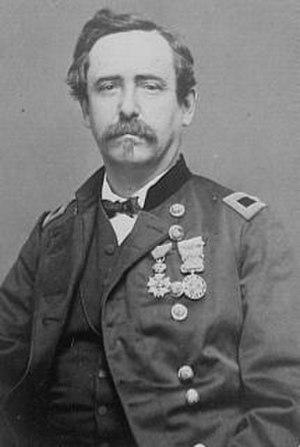
Gustave Paul Cluseret né à Suresnes le 13 juin 1823, mort à Hyères le 21 août 1900, est un général et homme politique français.